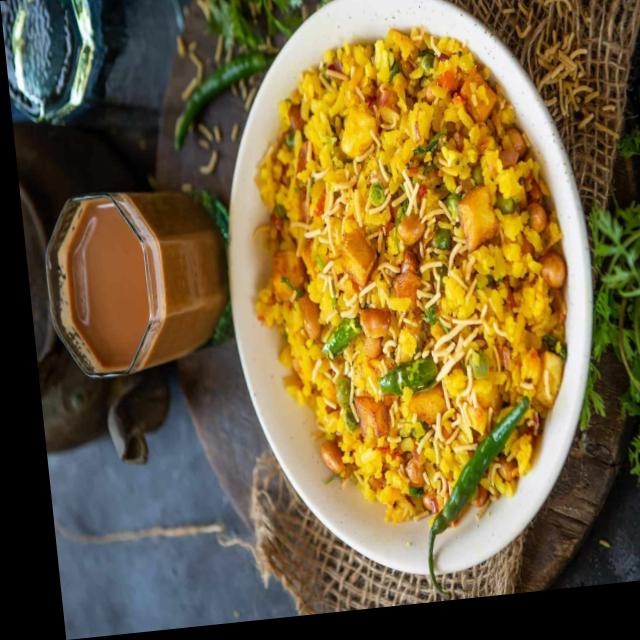
Dish: poha